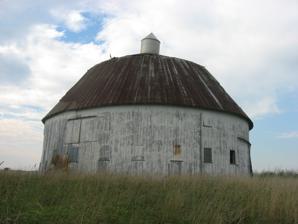
Building: Round Barn (Paulding, Ohio)
Country: United States of America
Year built: 1911
United States historic place Round Barn U.S. National Register of Historic Places Show map of Ohio Show map of the United States Location North side of Township Road 168 northeast of Paulding in Emerald Township , Paulding County, Ohio Nearest city Paulding, Ohio Coordinates 41°10′8″N 84°31′37″W / 41.16889°N 84.52694°W / 41.16889; -84.52694 Area less than one acre Built 1911 Architectural style Round Barn MPS Round Barns in the Black Swamp of Northwest Ohio TR NRHP reference No. 80003206 Added to NRHP April 17, 1980 The Round Barn near Paulding, Ohio , listed on the U.S. National Register of Historic Places simply as Round Barn , is in the area of Paulding, Ohio .  It is a round barn that was built in 1911. It may also have been known as William Sinn Round Barn . It was owned originally or at some later date by Ohio Wesleyan University .  It is a 60-foot (18 m) diameter barn, which rises to a height of 55 feet (17 m).  It was one of six round barns in the Black Swamp area of northwest Ohio that were nominated for NRHP listing together.  The listed area for this one, as for several of the others, was just the area of the barn itself plus 50 feet extended out, so making a 160-foot (49 m) diameter circular area. The barn was listed on the National Register of Historic Places in 1980. Unfortunately, this barn is no longer standing. William Sinn was one of the trustees of the barn property. See also List of round barns References